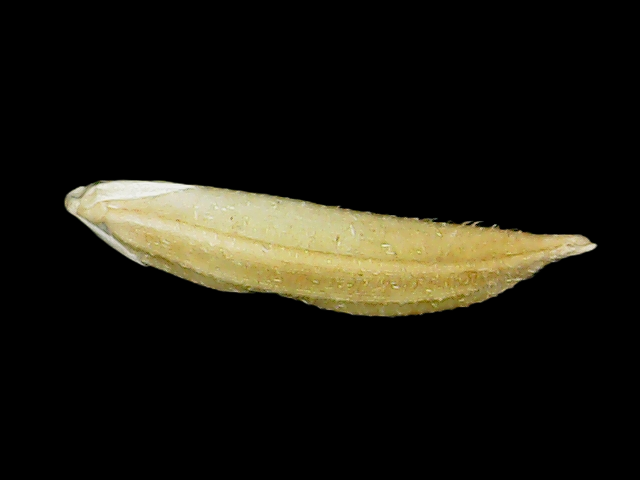
Rice variety: Binadhan25